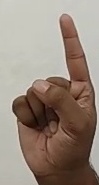
ASL sign: 1